CCDC109B

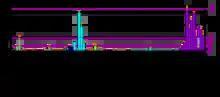
Expression pattern of CCDC109B. CCDC109B is expressed at high levels in the immune system and also in various blood disorders.

CCDC109B is expressed at high levels in the immune system and the circulatory system. CCDC109B is expressed in B-cells, Dendritic Cells, T-Cells, and Natural Killer Cells. CCDC109B expression is not present in human adipose tissue, adrenal glands, bladder, bone marrow, ear, esophagus, larynx, parathyroid, pituitary gland, spleen, thyroid, trachea, or umbilical cord tissues.